Arjan Swinkels

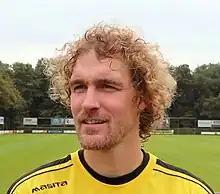
Swinkels in 2020

Arjan Swinkels (born 15 October 1984) is a Dutch retired professional footballer who played as a centre-back. He is the head of Willem II's youth department.